William Henry Harrison (businessman)

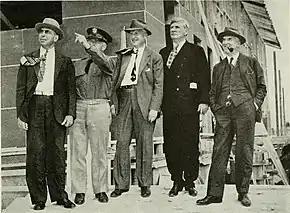
William H. Harrison (center) observing construction progress at a U.S. Army Camp in 1941

William Henry Harrison (1892 – April 23, 1956) was an American general (Major General of the United States Army) and businessperson.